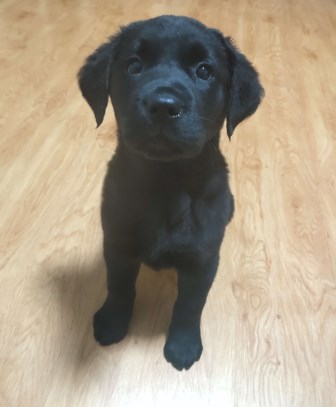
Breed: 3580-n000122-Labrador_retriever